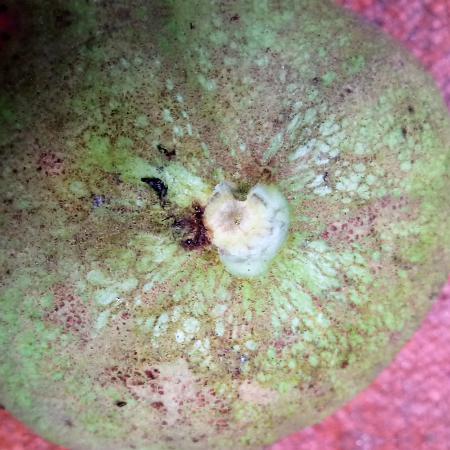
Label: Scab